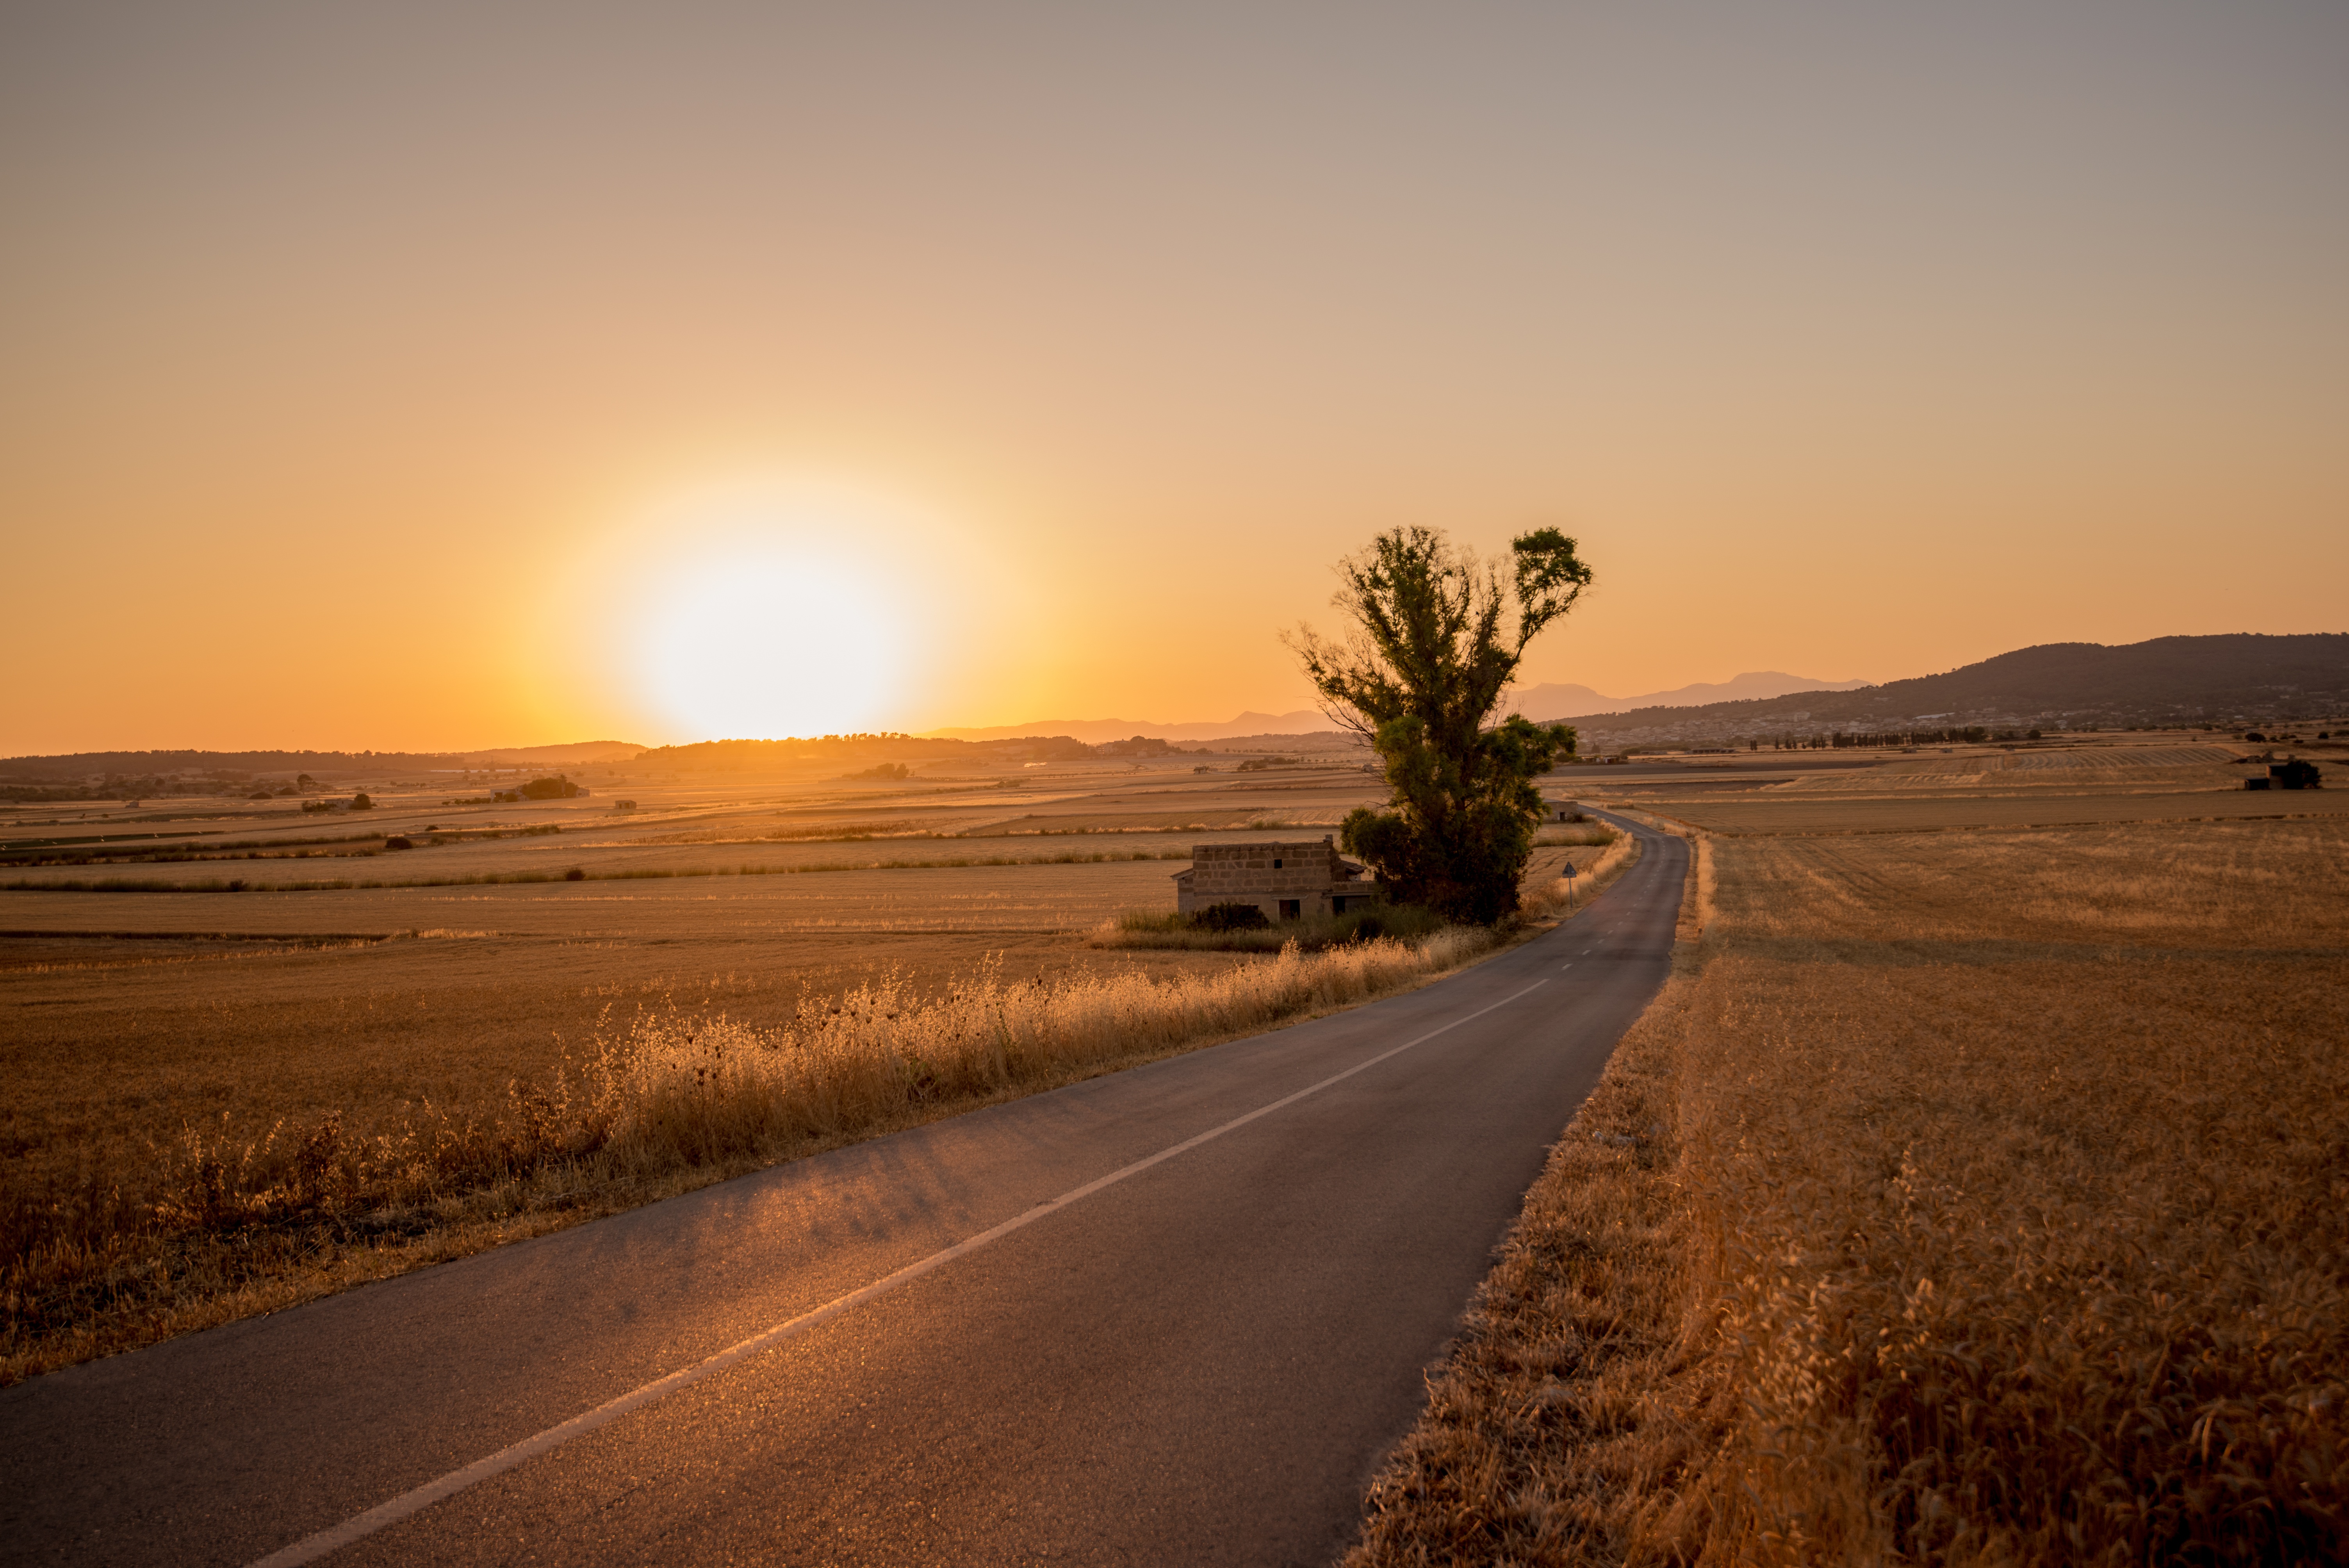
landscape, sand, horizon, sun, sunrise, sunset, road, field, prairie, countryside, sunlight, morning, hill, desert, dawn, summer, dusk, evening, farmland, fields, natural environment, atmospheric phenomenon, aeolian landform